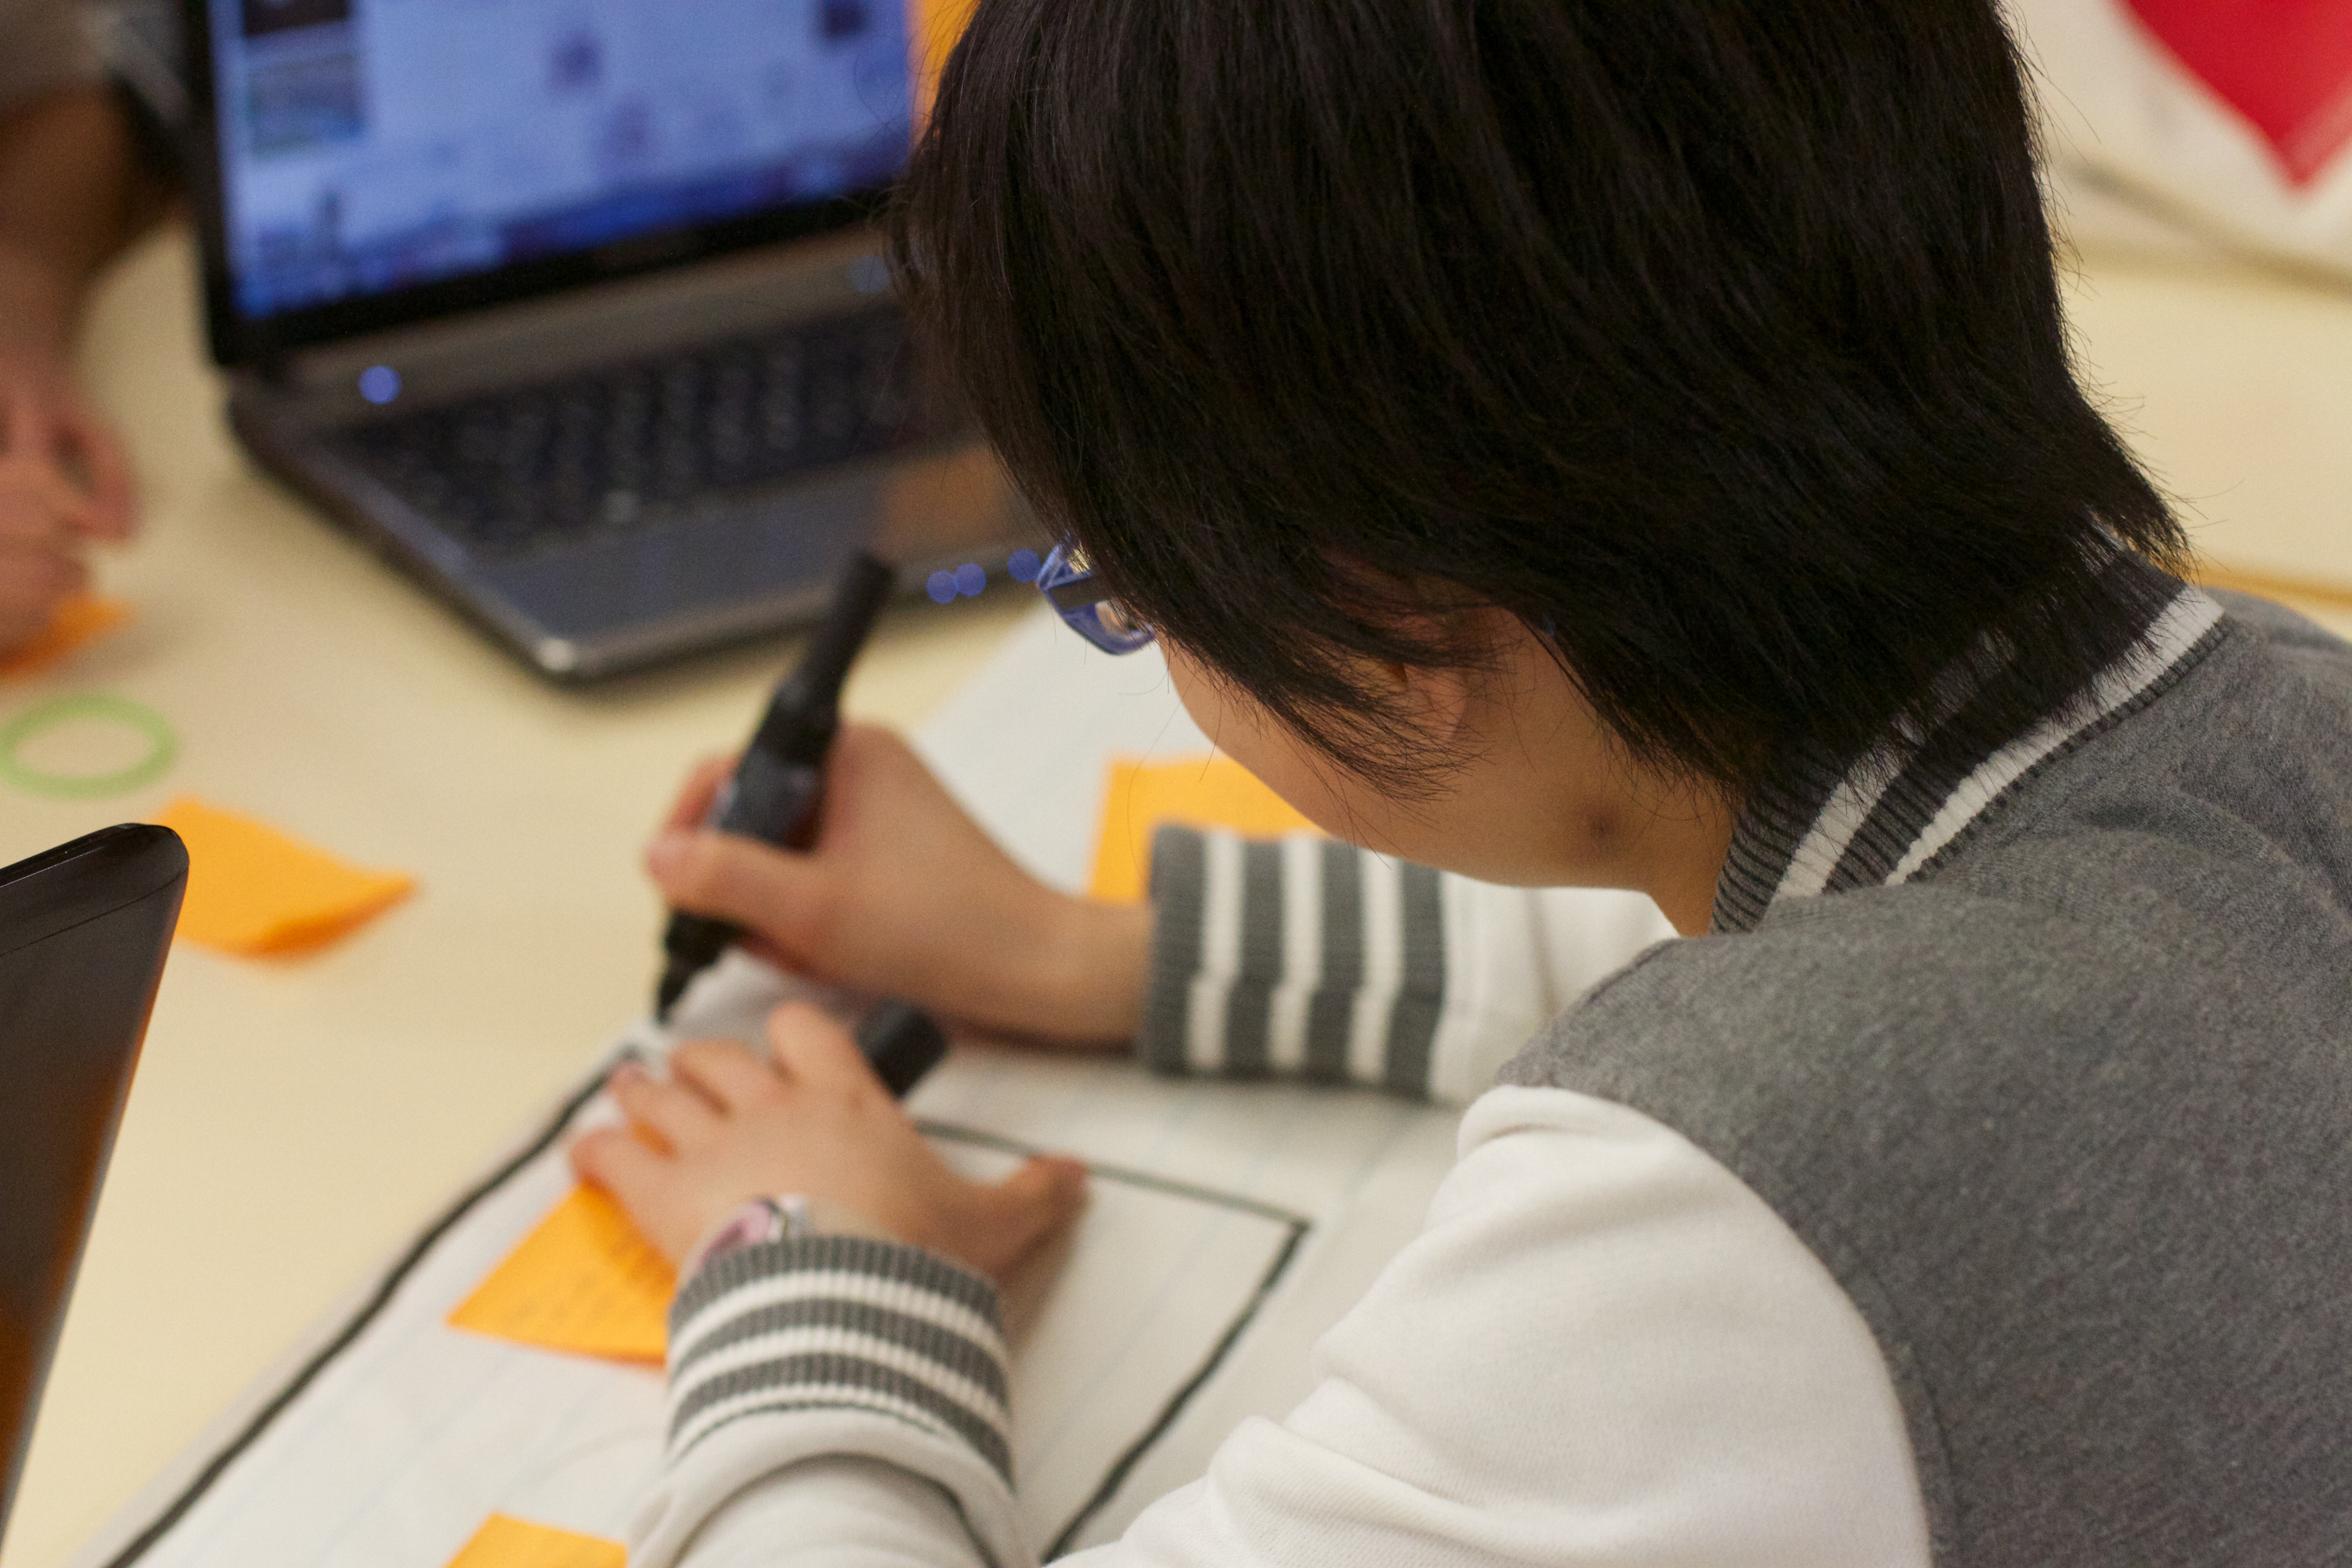
writing, person, student, conversation, education, classroom, learning, flatclass2013, homework